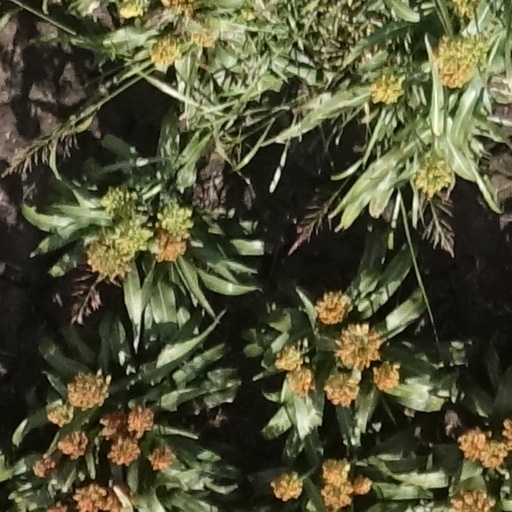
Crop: sorghum